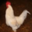
Label: bird